Wang Chen (figure skater)

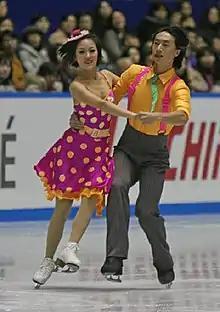
Yu & Wang at the 2008 NHK Trophy

Wang Chen (born June 19, 1986, in Harbin, Heilongjiang) is a Chinese former competitive ice dancer. He competed with Yu Xiaoyang. They are four-time Chinese national champions (2006, 2008, 2010, and 2013), as well as two-time bronze medalists at the Asian Winter Games. Their best score at the Four Continents Figure Skating Competition is 7th place, and at the World Championships is 18th.